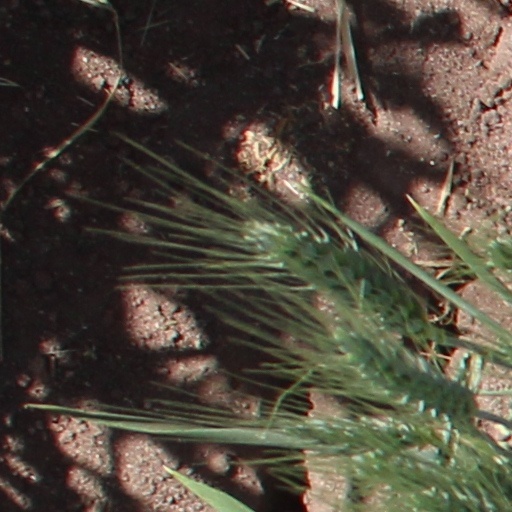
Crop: wheat